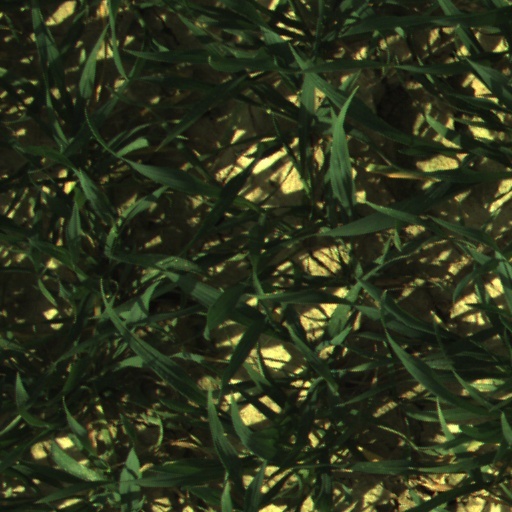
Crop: wheat